History of St. Louis (1905–1980)

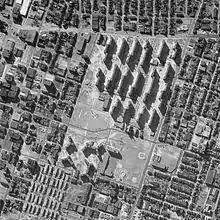
The Pruitt-Igoe housing project (shown from above) consisted of 33 buildings and nearly 3,000 units but lasted less than 20 years

Early urban renewal efforts in St. Louis coincided with efforts to plan a riverfront memorial to honor Thomas Jefferson, which would later include the famous Gateway Arch. Starting in the early 1910s, St. Louis businessman Luther Ely Smith had pushed for a riverfront rehabilitation project to promote green spaces and better living conditions near the wharf. In December 1933, St. Louis Mayor Bernard Dickmann formed a group to promote Smith's project on a national level as both a renewal project and a memorial. The lobbying proved successful, as in 1934, Congress formed a commission to plan the project, which first met in December 1934 in St. Louis. The study group heard a preliminary proposal from Louis LaBeaume of the St. Louis chapter of the American Institute of Architects, in which a memorial would be constructed on land cleared south of the Eads Bridge by half a mile, extending from the riverfront to Third Street, which would encompass the entire area of the original village of St. Louis.